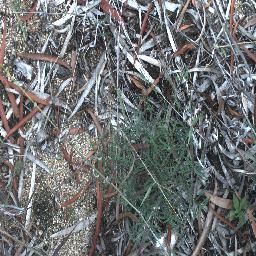
Label: negative